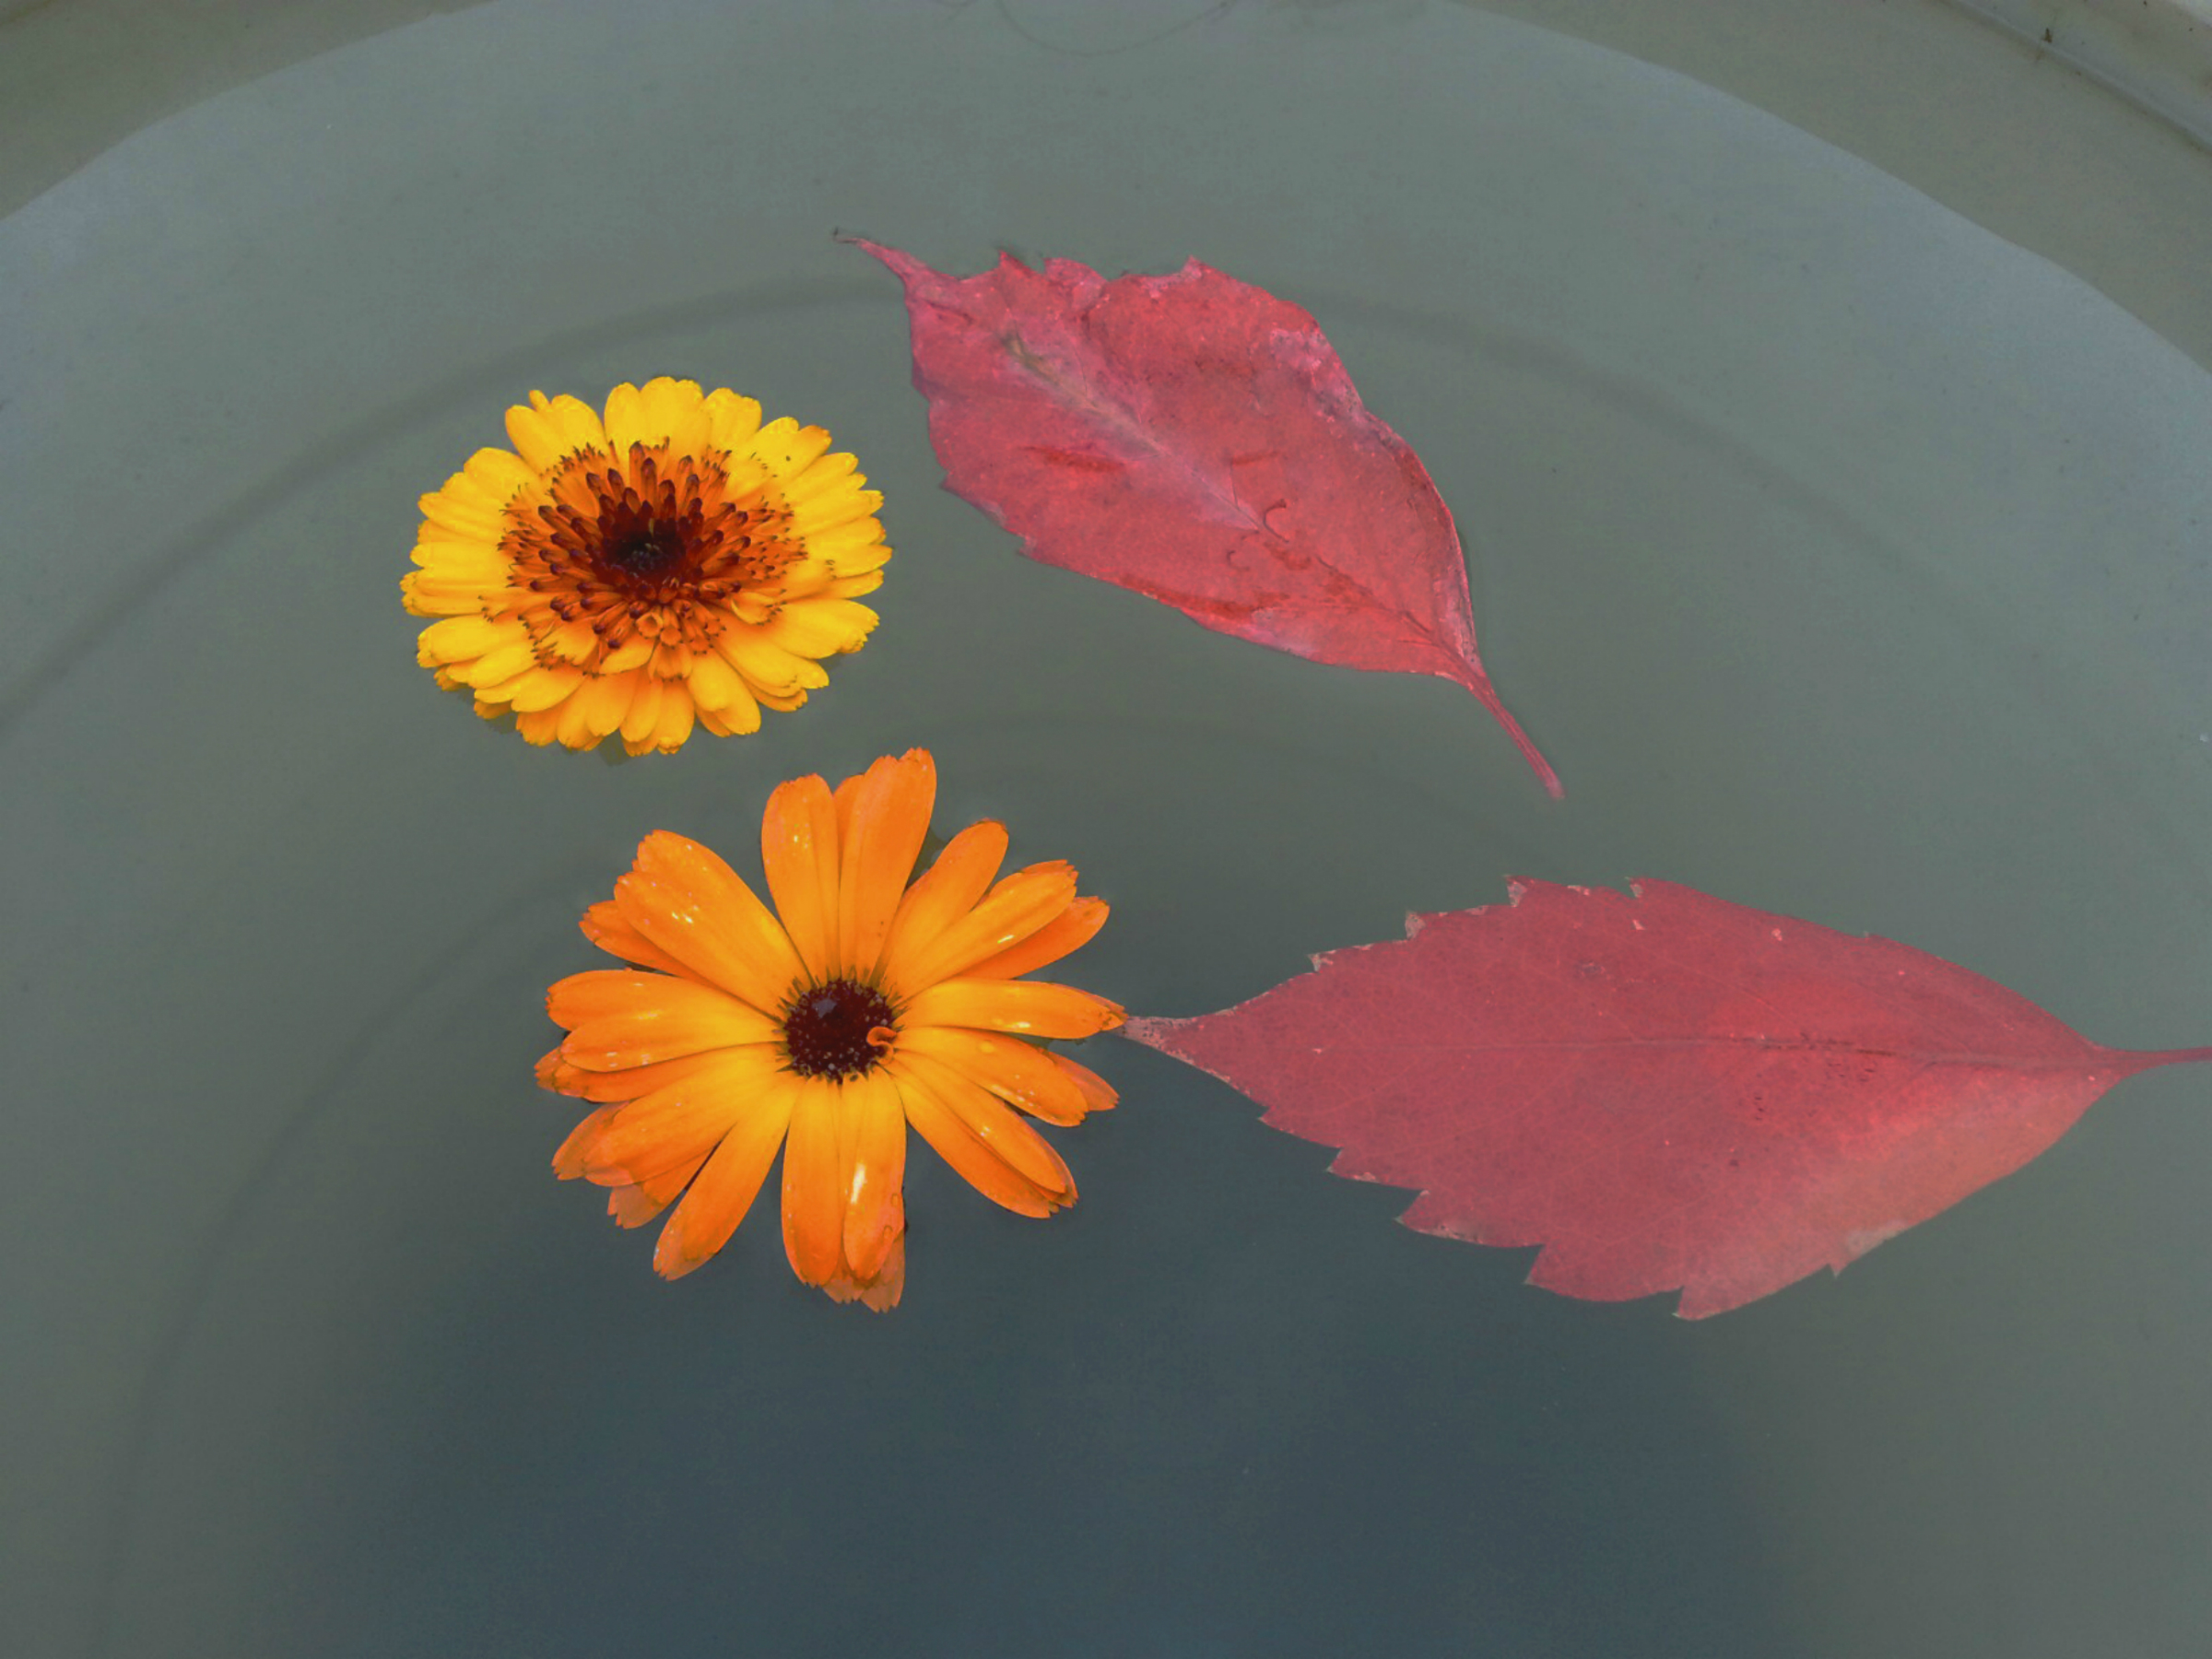
water, flower, white, nature, spring, bloom, south, blooming, isolated, garden, single, beautiful, beauty, green, summer, fresh, colorful, outdoors, flora, bushes, wild, red, leaf, drops, macro, blossom, rose, color, plant, floral, yellow, natural, decoration, bright, petal, orange